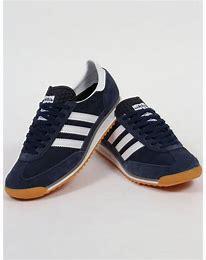
Brand: Adidas
Model: SL 72